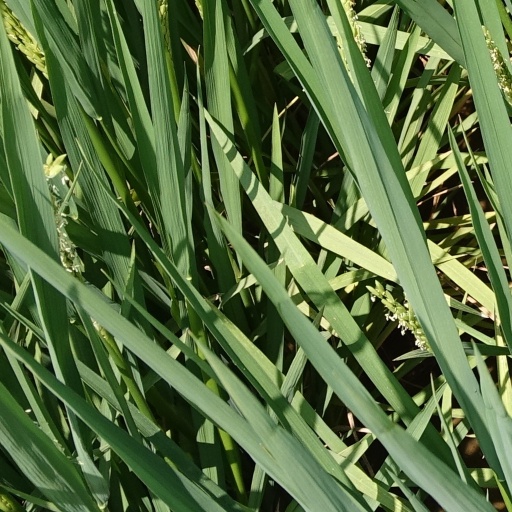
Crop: rice